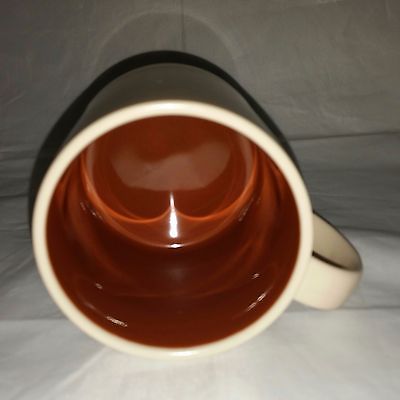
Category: mug